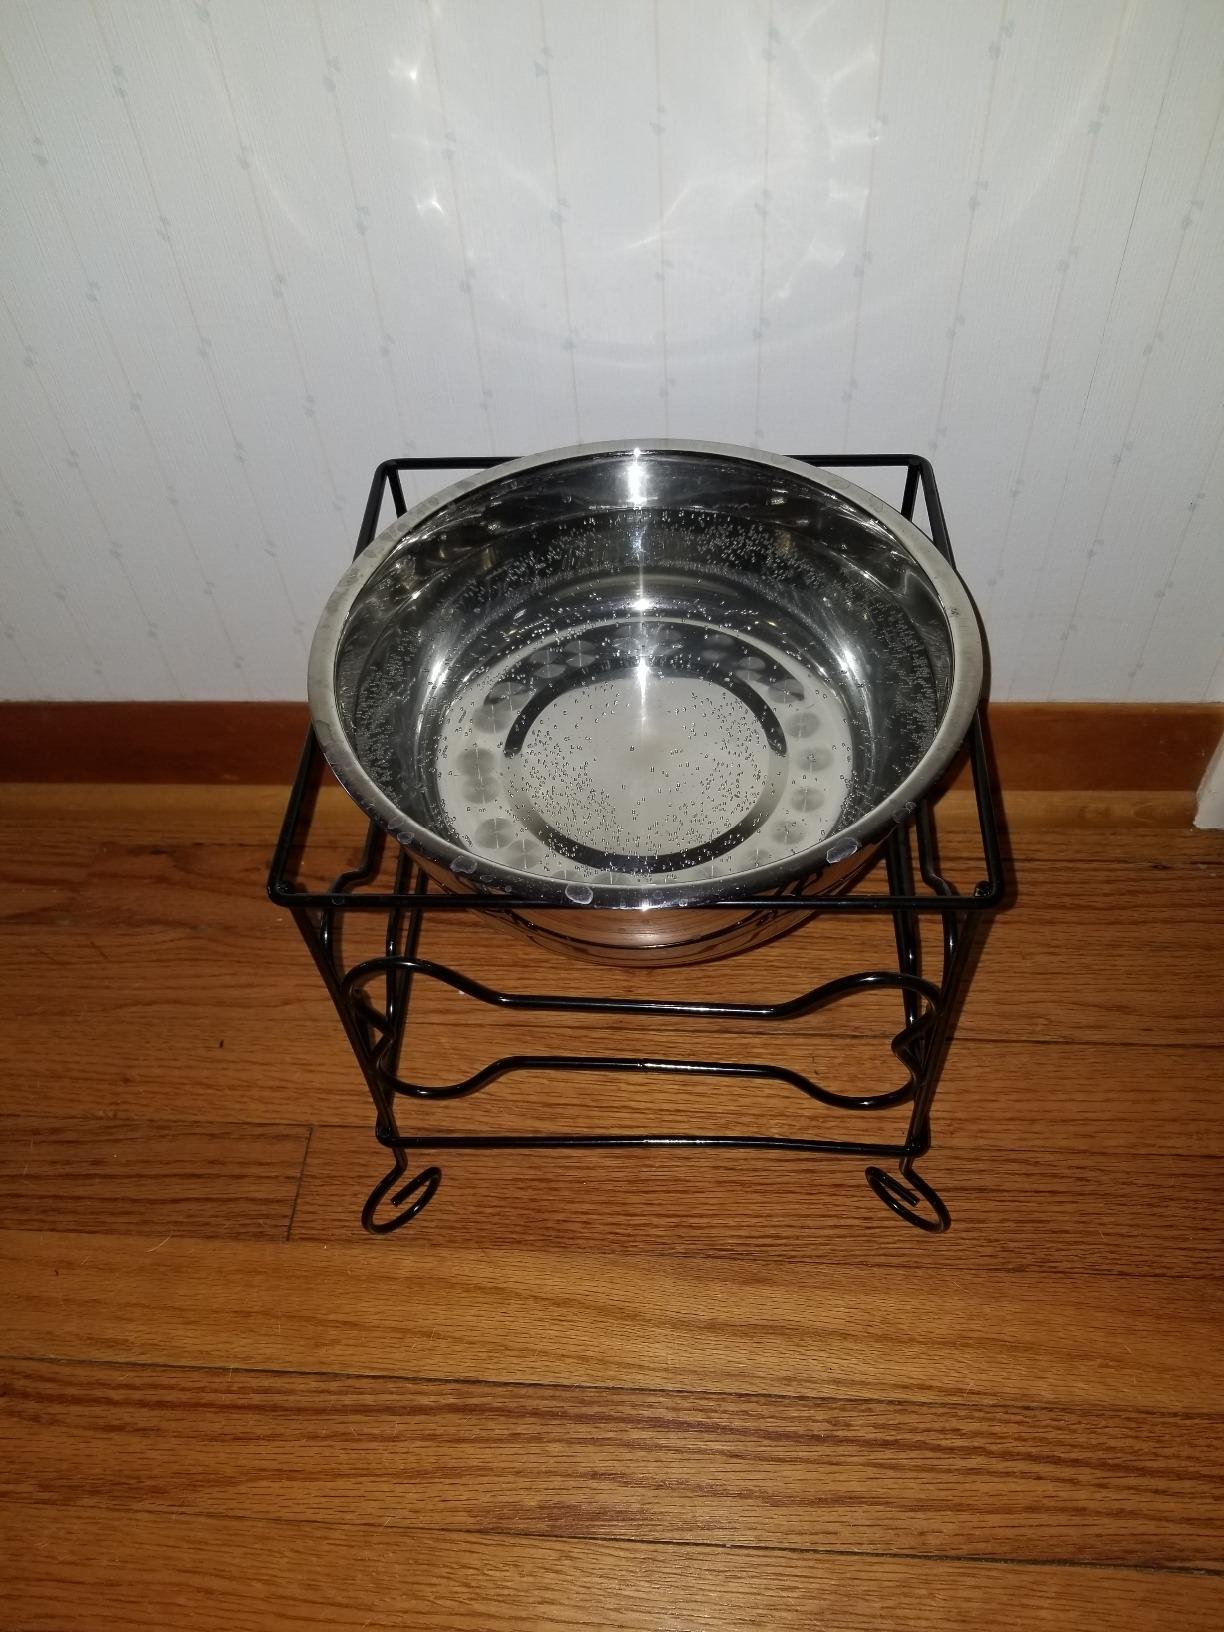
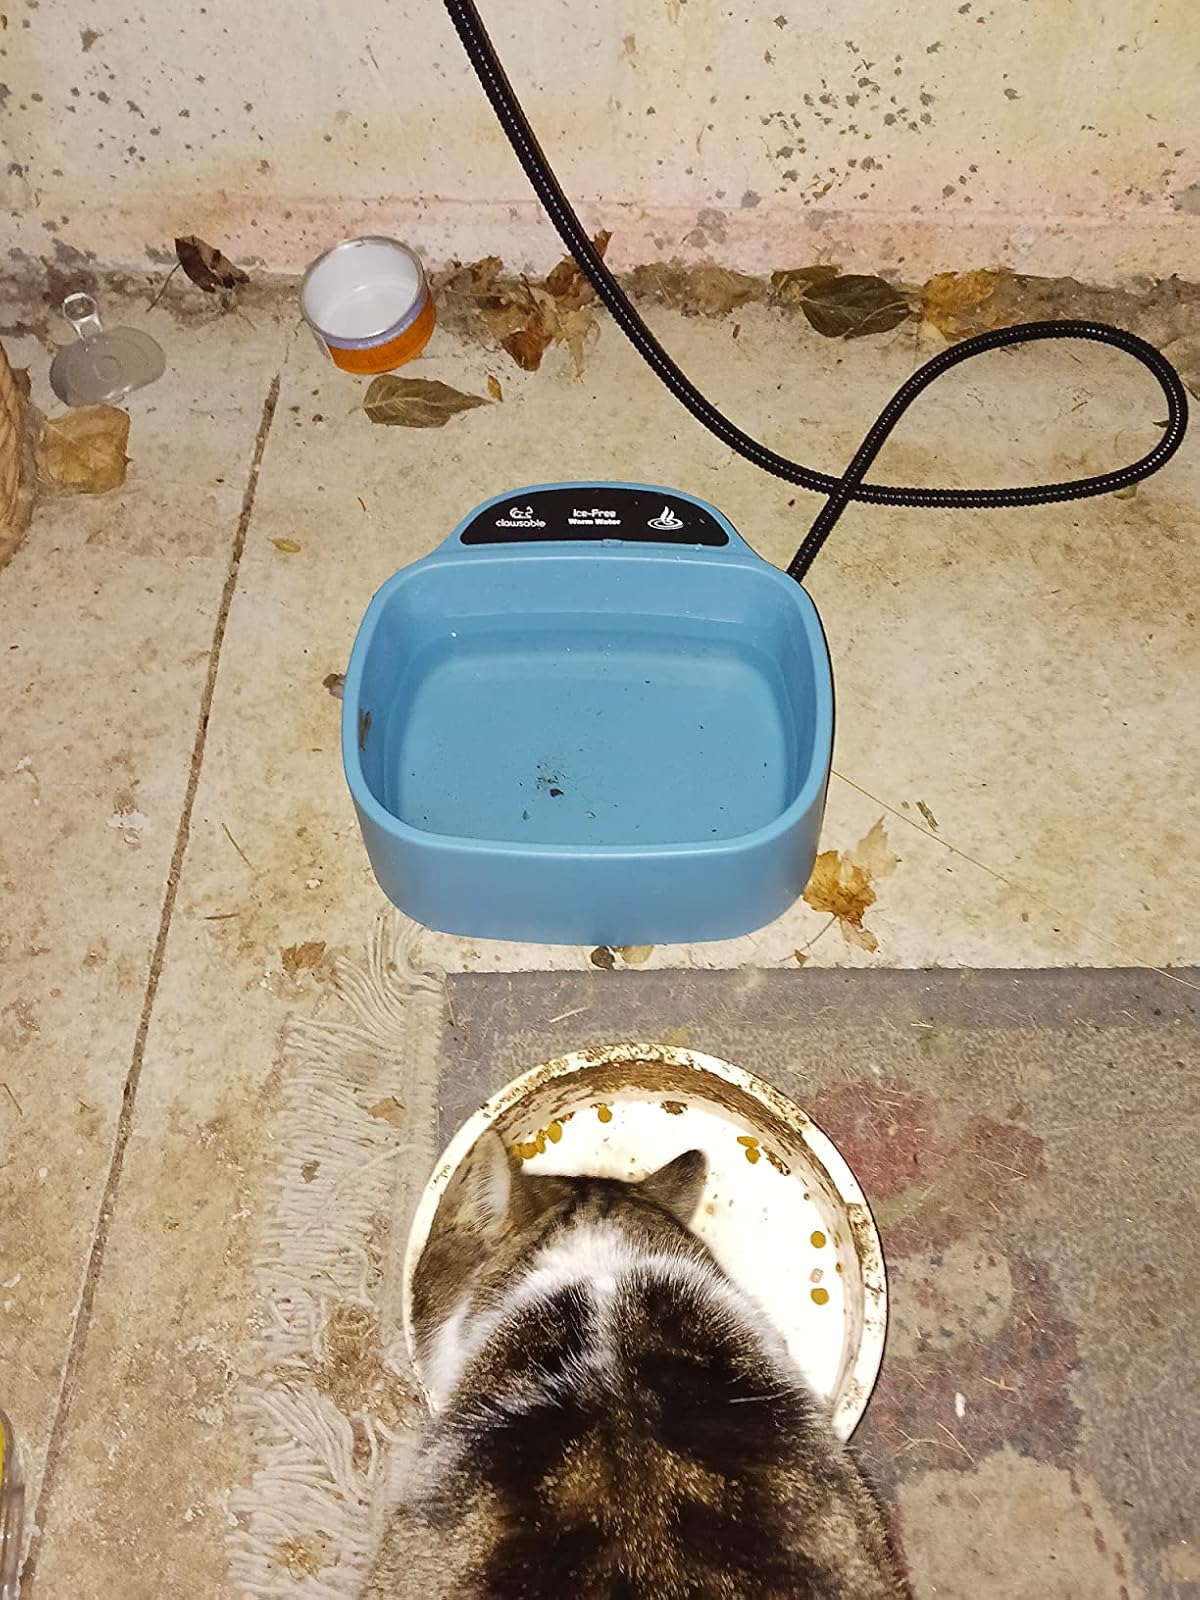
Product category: items_bowl
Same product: no